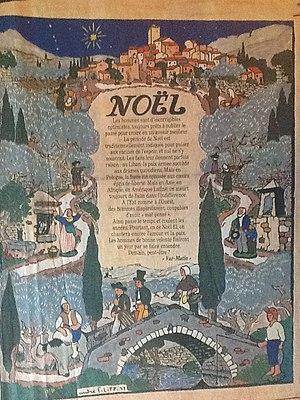
page de Var Matin du 25 décembre 1938
André Filippi est un peintre, imagier et santonnier français, né le 26 juillet 1902 à Toulon et décédé dans la même ville, à 59 ans, le 14 avril 1962.